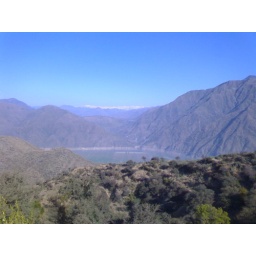
marayrr hassan zai kala dhaka river indus seen in the valley and the snow capped mountains of allai at the horizon